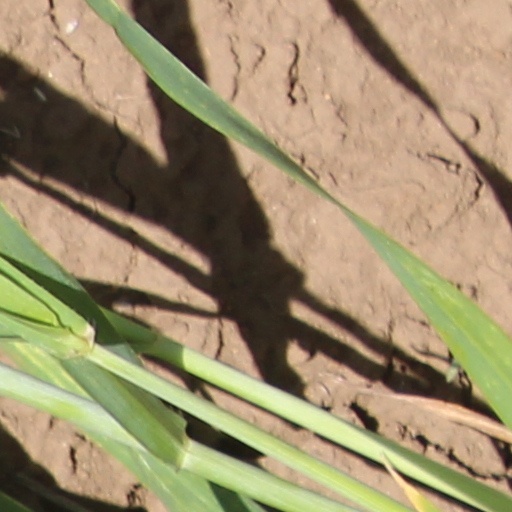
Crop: wheat